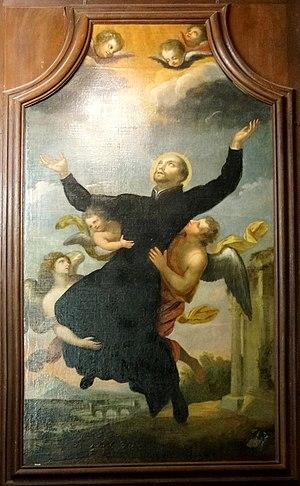
vue d'une peinture du collège.
L'ancien collège des Jésuites est un bâtiment du XVIᵉ siècle situé à Reims dans le département français de la Marne et qui regroupe des organisations à caractère régional, international et local.
Jean Hellart ou Hélart naquit en 1618 à Reims où il meurt le 12 janvier 1685, était un artiste peintre et décorateur français, créateur de l'Académie rémoise de peinture et de sculpture. Il s'est surtout illustré dans la décoration du château d'Étoges.